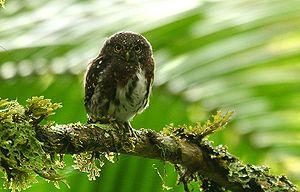
La Chevêchette du Costa Rica est une espèce d'oiseaux de la famille des Strigidae, autrefois considérée comme une sous-espèce de la Chevêchette des Andes.